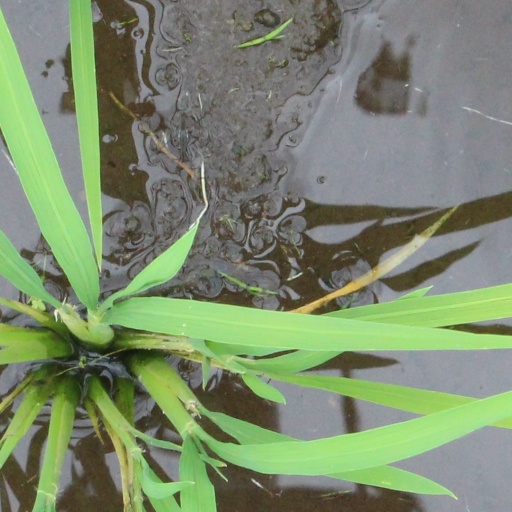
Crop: rice